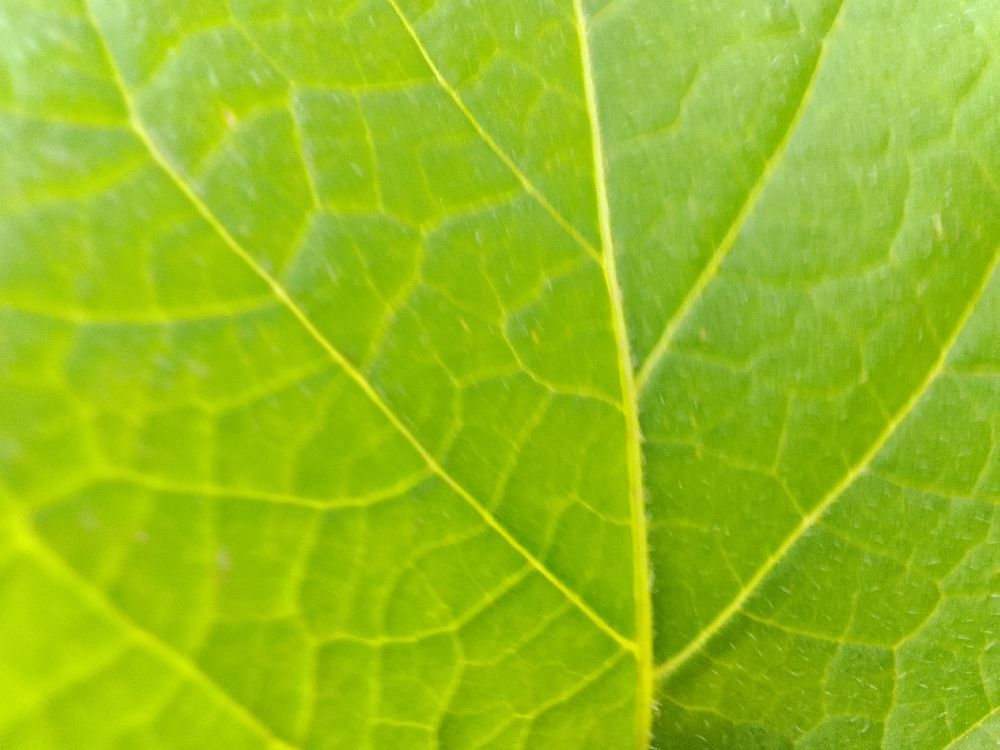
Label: Healthy